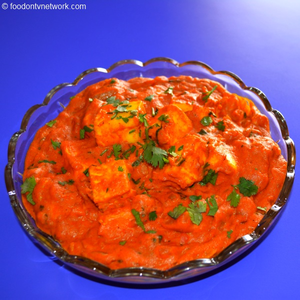
Dish: paneer